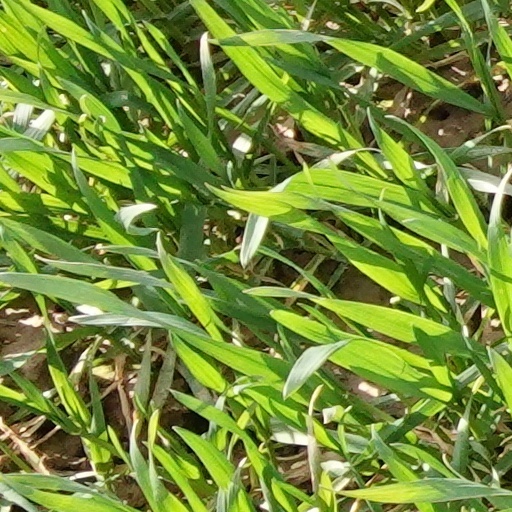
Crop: wheat